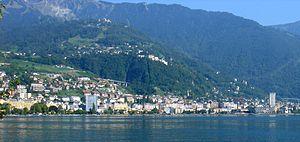
La Riviera vaudoise est une région de Suisse dans le canton de Vaud en bordure du lac Léman. Elle s'étend du village de Corseaux à Villeneuve et englobe les villes de Vevey, La Tour-de-Peilz et Montreux.
Montreux, depuis la fusion en 1961 du Châtelard et des Planches, est une commune suisse du canton de Vaud, située dans le district de la Riviera-Pays-d'Enhaut.